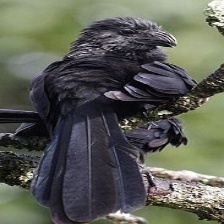
Species: GROVED BILLED ANI
Scientific name: CROTOPHAGA SULCIROSTRIS